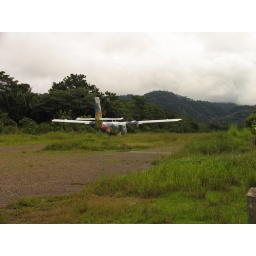
Our plane departing on grass &amp;amp; gravel runway near Drakes Bay.